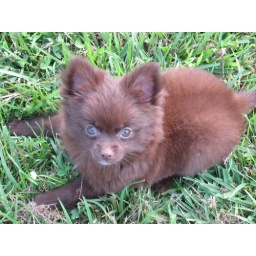
so cute lil bear in grass